Letocetum

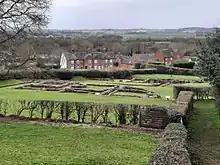
View of Letocetum from St. John the Baptist Church

Letocetum is the ancient remains of a Roman settlement. It was an important military staging post and posting station near the junction of Watling Street, the Roman military road to north Wales, and Icknield (or Ryknild) Street (now the A38). The site is now within the parish of Wall, Staffordshire, England. It is owned and run by the National Trust, under the name Letocetum Roman Baths Site & Museum. The site is in the guardianship of English Heritage as Wall Roman Site.